2014–15 New York Islanders season

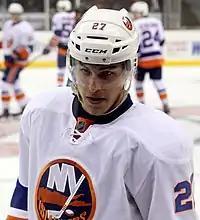
Anders Lee was recalled to the Islanders in October.

Before the Islanders began their regular season, Matt Carkner, Calvin de Haan, Michael Grabner and Lubomir Visnovsky were placed on injured reserve (IR), while previous first round Islanders draft picks, rookies Griffin Reinhart and Ryan Strome, impressed the coaching staff enough to make the opening night roster for their first times. The team won their first four consecutive games, including a back-to-back against the Carolina Hurricanes in games one and two. de Haan and Visnovsky returned to the team during October, leading to the decision to send Reinhart back to the Islanders' minor league affiliate, the American Hockey League's Bridgeport Sound Tigers. Soon after, injuries to Mikhail Grabovski and Josh Bailey led the team to call up Anders Lee from the Sound Tigers. As Lee began to cement his place on the roster and Grabovski was set to return, coaching staff had to make a decision in order to open up a roster spot, as only 23 players maximum are allowed on a team's roster before the trade deadline. Ultimately, rather than sending Lee back, it was Colin McDonald who was placed on waivers, which he cleared on his way to the Sound Tigers. Their 6–4–0 record by the end of October matched their best record in the team's first ten games since the 2001–02 season.